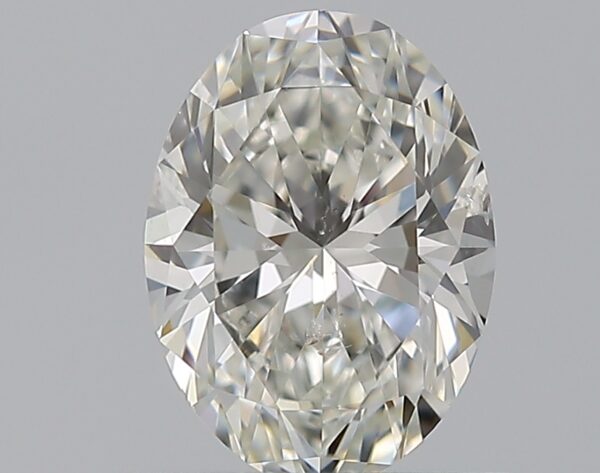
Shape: oval
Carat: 0.7
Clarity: SI1
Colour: H
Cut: VG
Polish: EX
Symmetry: VG
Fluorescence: N
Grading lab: GIA
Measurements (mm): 6.79 x 5 x 3.22